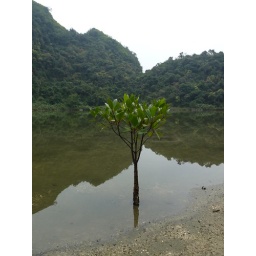
A tree growing in the water in Cat Ba National Park